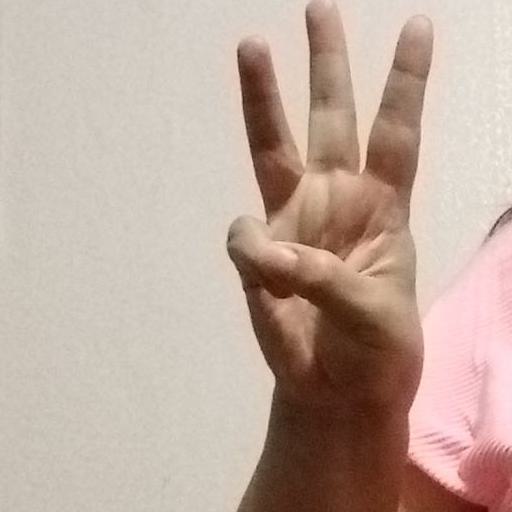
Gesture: three